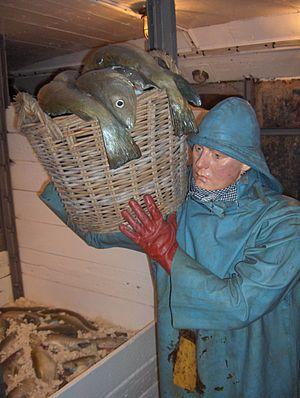
Ostende est une ville belge située en Région flamande, dans la province de Flandre-Occidentale. Elle a été construite autour du port d'Ostende sur la côte belge de la Mer du Nord et est parfois surnommée la « reine des plages » ou encore la « ville belge la plus britannique » en raison du nombre important de touristes britanniques qui la visitent.